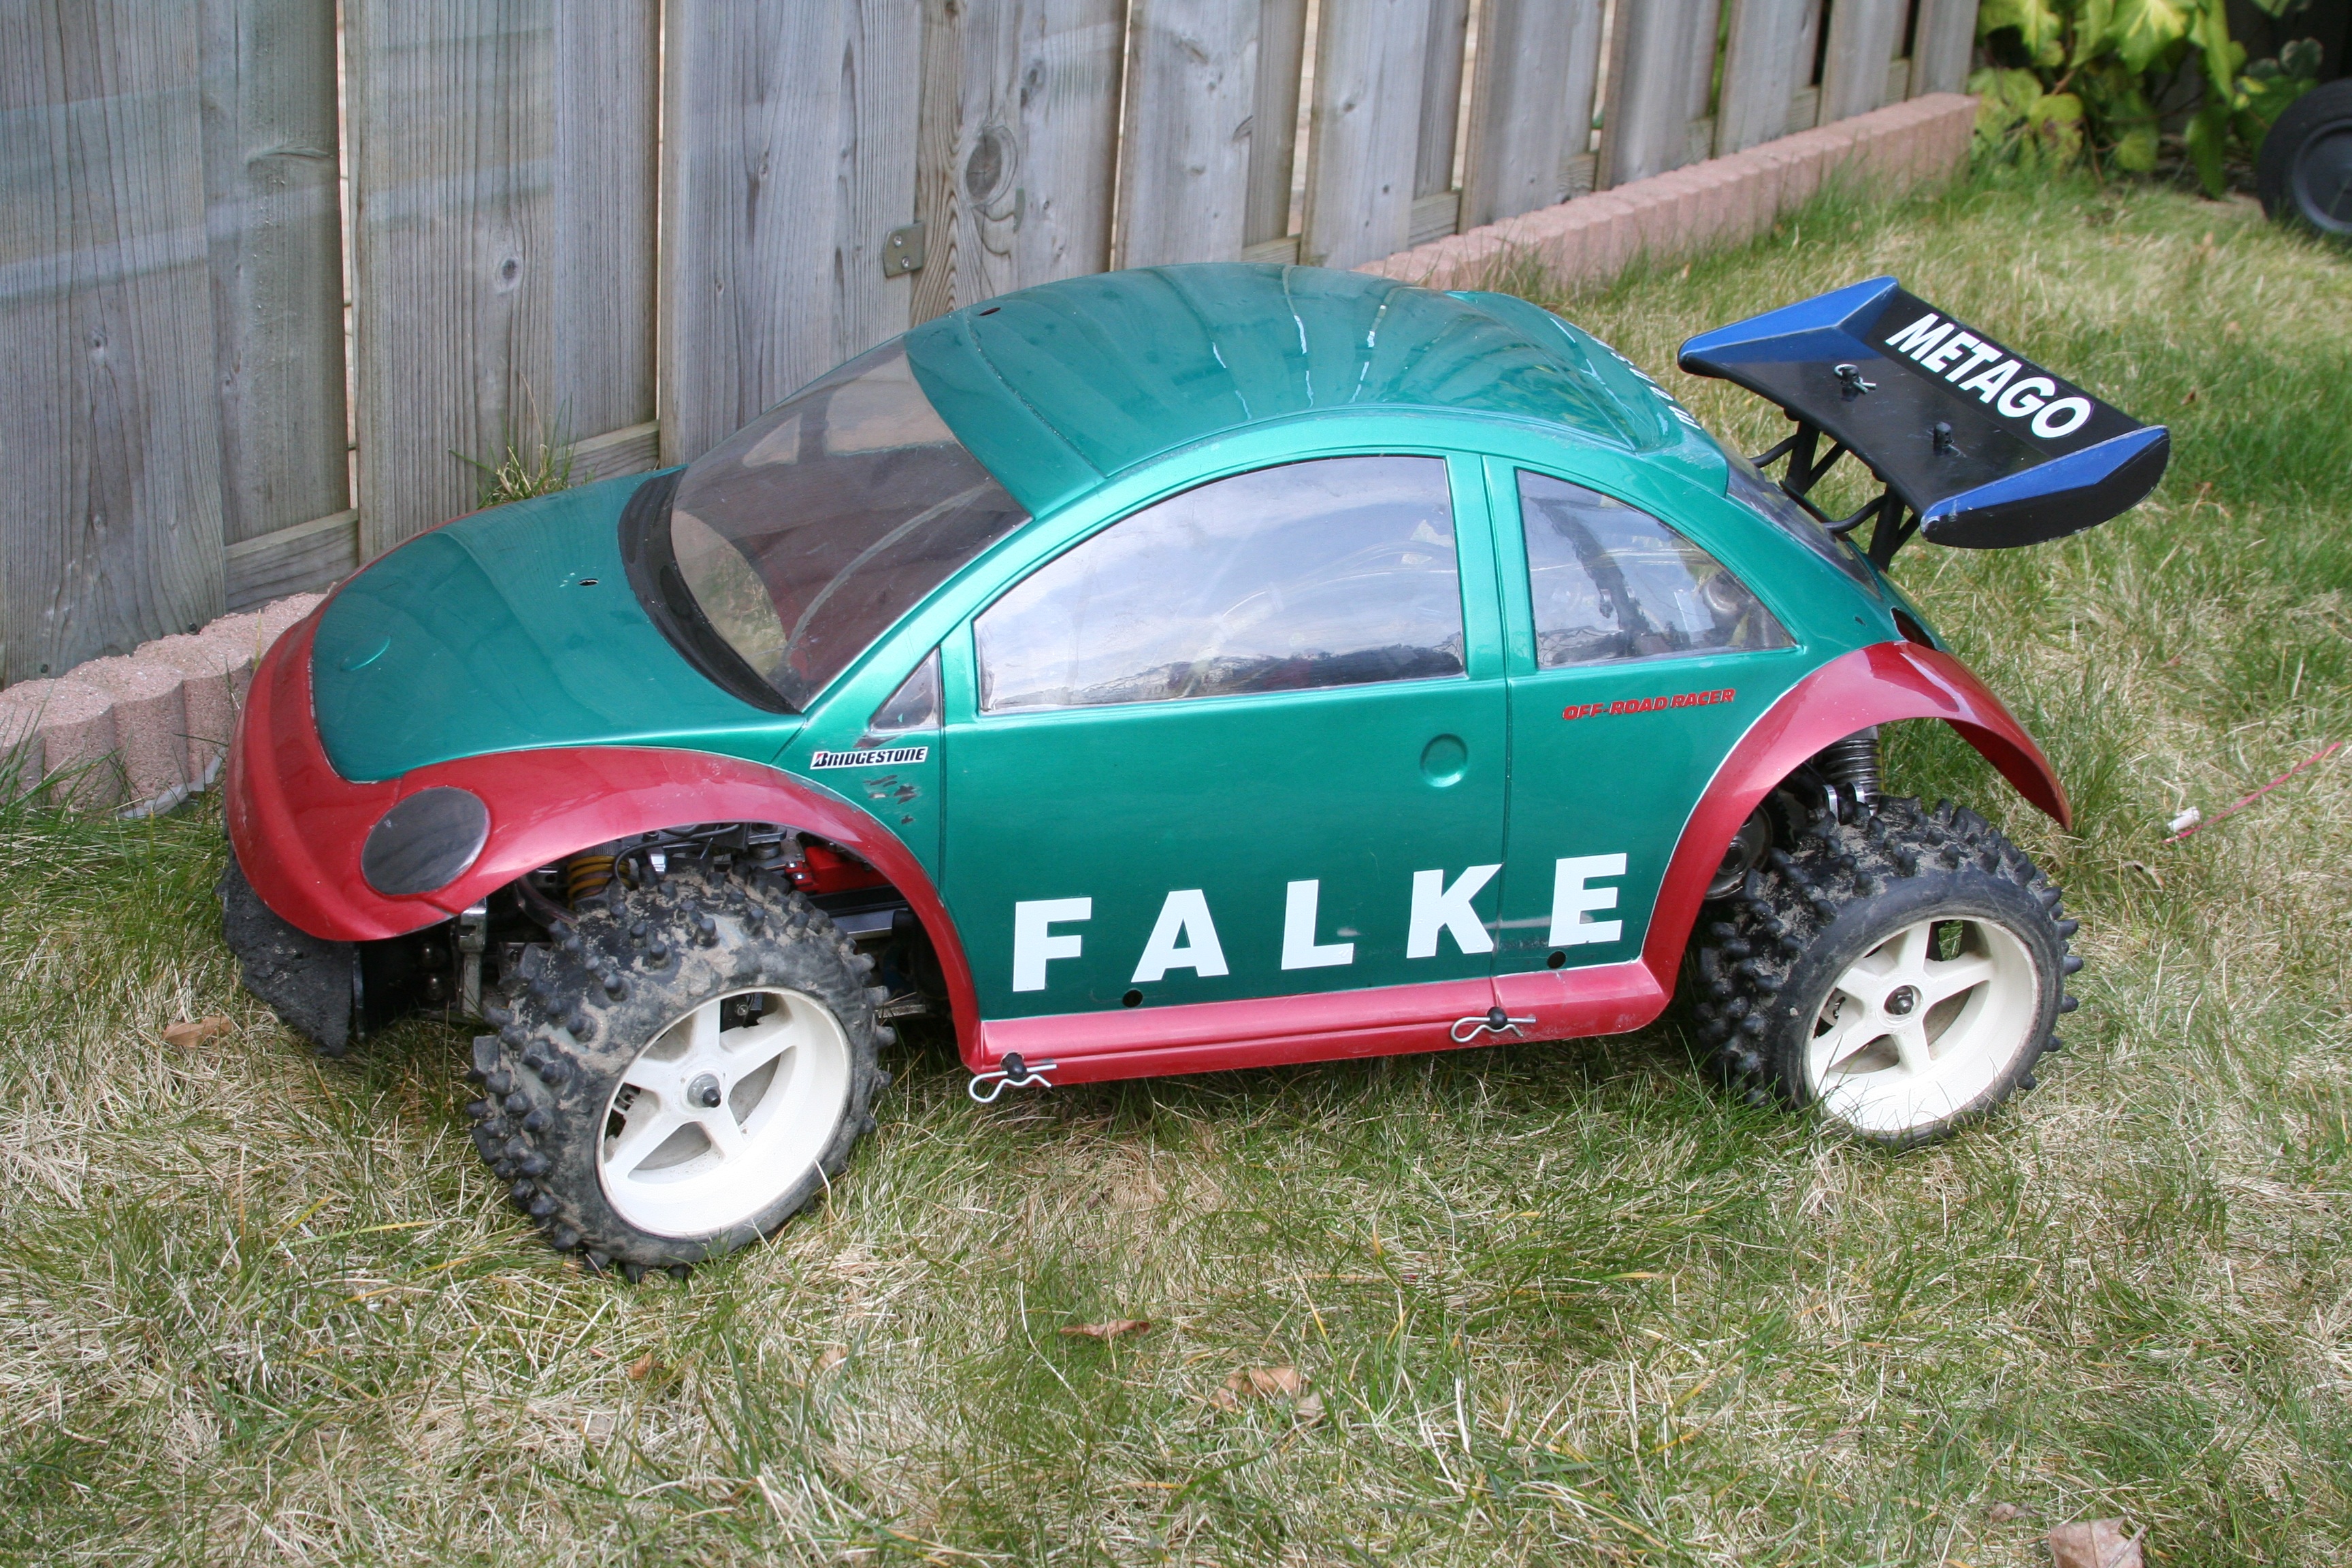
car, wheel, vehicle, racing, modeling, hobby, city car, land vehicle, volkswagen beetle, auto racing, automobile make, automotive exterior, subcompact car